The Unending Game

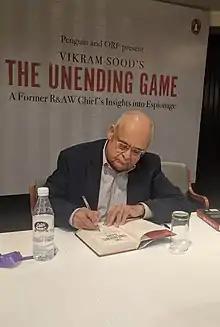
Author Vikram Sood during a book launch in New Delhi, 2018

The Unending Game: A Former R&AW Chief's Insights into Espionage is a 2018 book by Vikram Sood, former head of India's foreign intelligence agency, the Research and Analysis Wing (R&AW). According to Sood his book is not a memoir but a beginner's guide in intelligence and espionage. Sood tries to clarify that the real world of espionage is not like James Bond movies and much more than just "cloak and dagger" operations; with John le Carre's novels about George Smiley being a better comparison to the reality. The book further gives insights into the methods of intelligence collection and espionage and the relevance in the scope of a country's national interests.